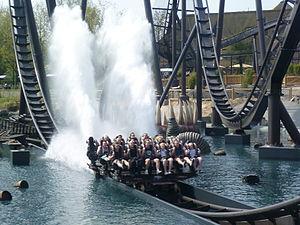
Les machines plongeantes, en anglais Dive Coaster, anciennement Diving Machine, sont un type de montagnes russes en métal construit par l'entreprise suisse Bolliger & Mabillard. Les passagers subissent un moment de chute libre dans une descente inclinée à 90 degrés.